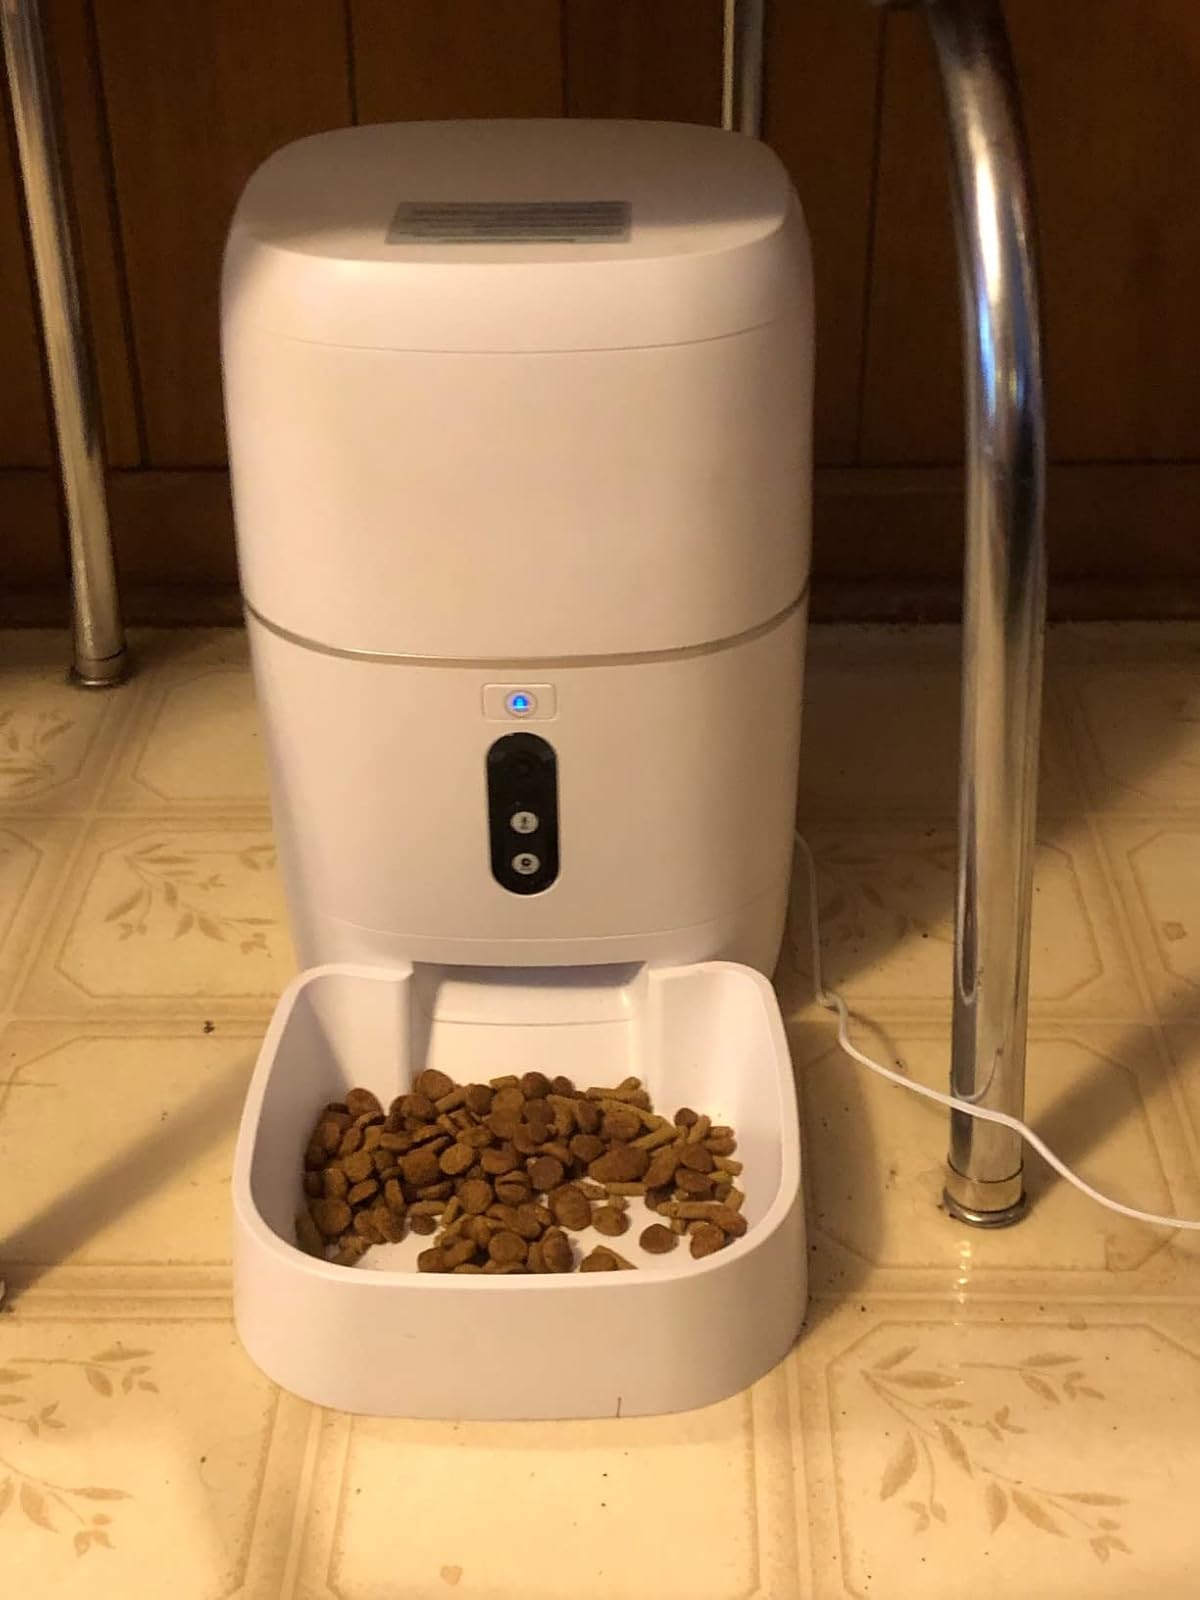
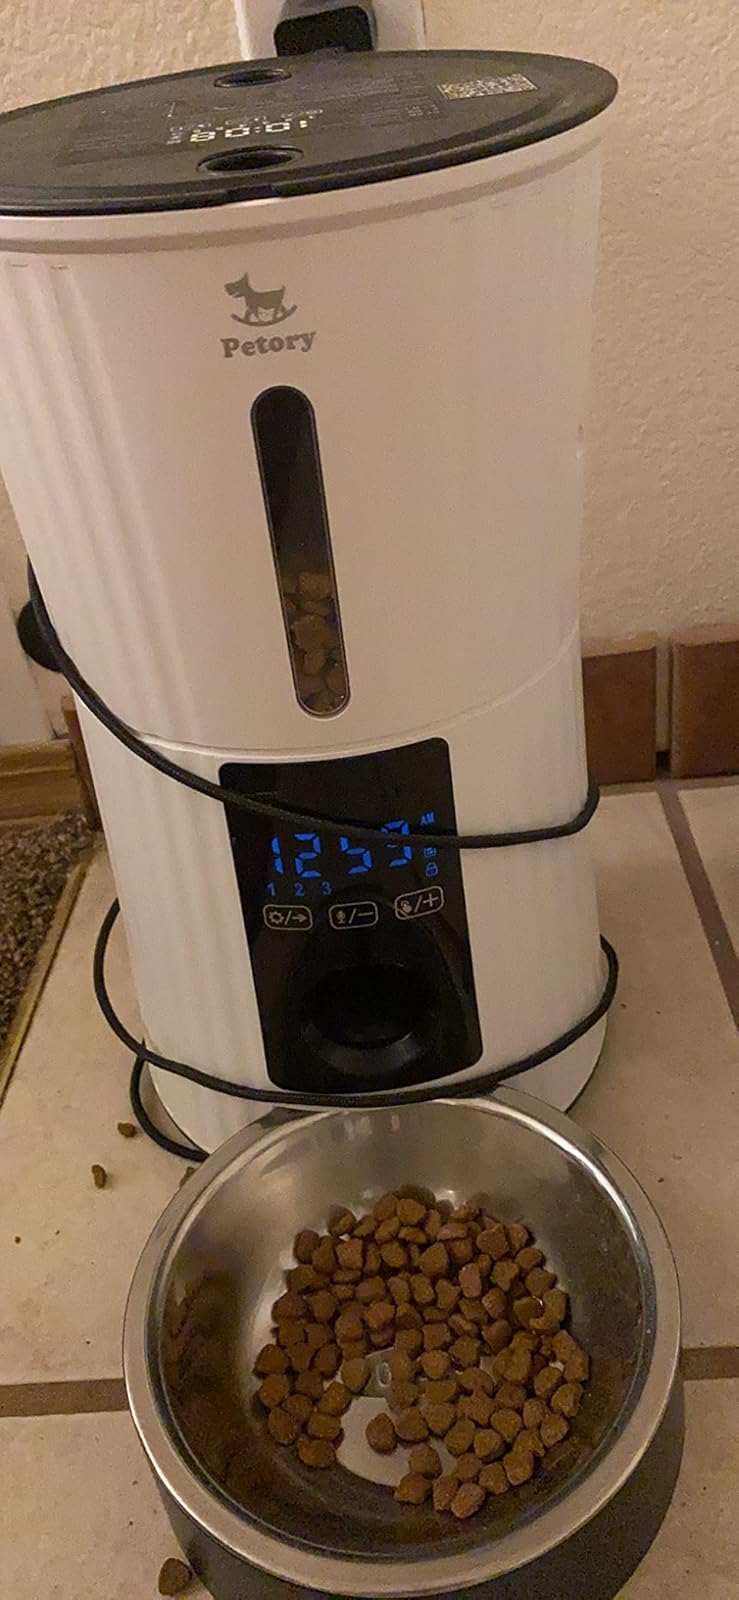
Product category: items_feeder
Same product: no